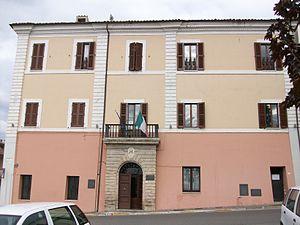
Sant'Omero est une commune italienne d'environ 5 300 habitants, située dans la province de Teramo, dans la région Abruzzes, en Italie méridionale.